Modern Greek literature

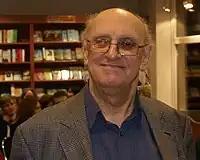
Petros Markaris

Giannis Xanthoulis is one of the most popular writers that debuted in the '80s, having sold more than 1,5 million copies. His books, including "The Great Death" (1981), "The Dead Liqueur" (1987), and "The Christmas Tango" (2003), are known for the use of everyday language and a feeling of sexual emancipation.